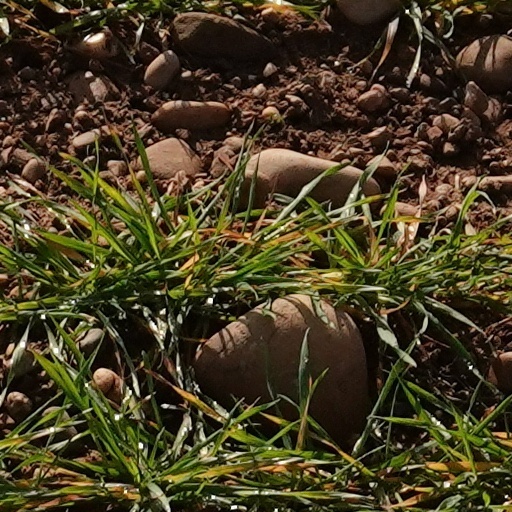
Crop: wheat